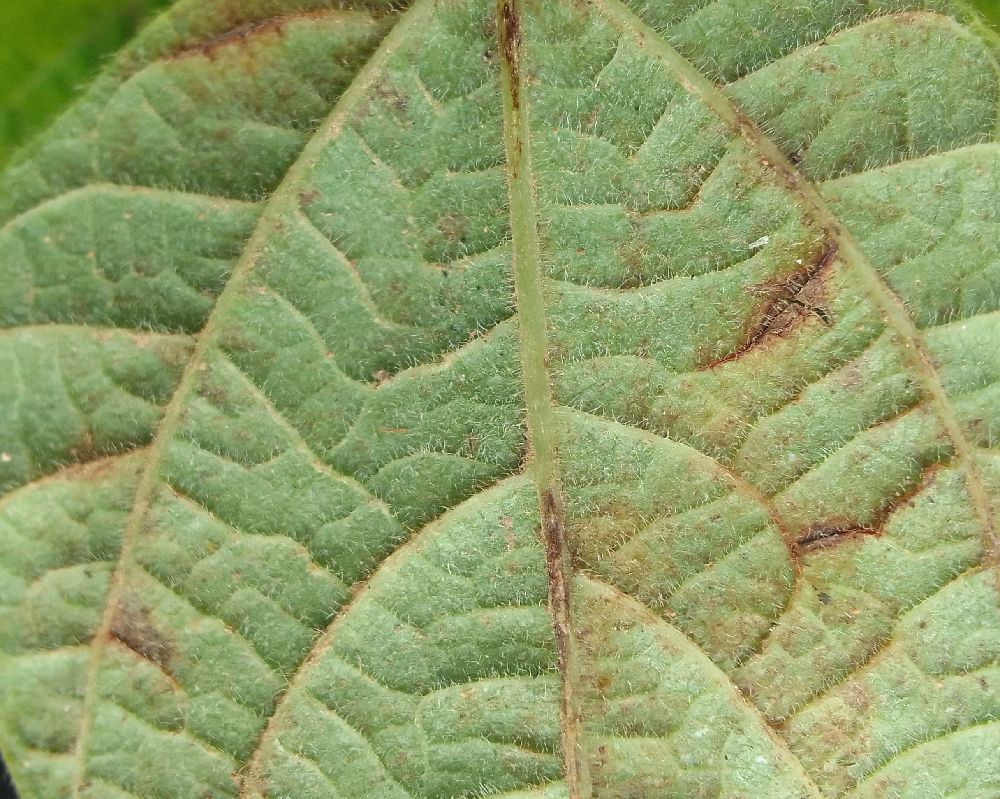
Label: anthracnose